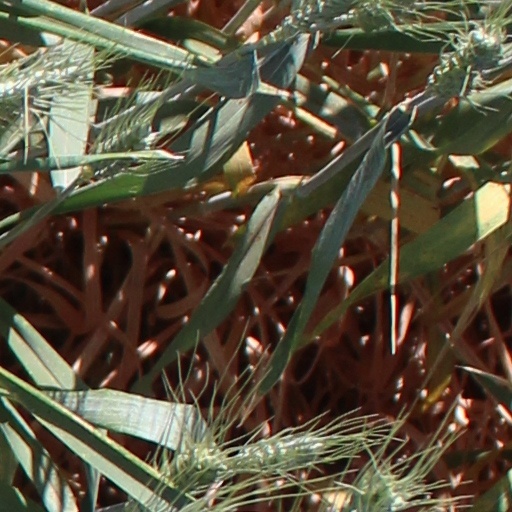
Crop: wheat